Gurtnellen

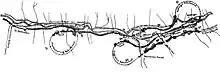
Map showing the Pfaffensprung spiral tunnel outside Gurtnellen

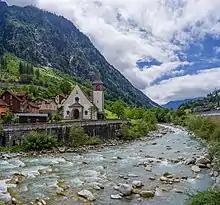
The Saint Joseph parish church and the Reuss river in Gurtnellen

Gurtnellen has an area, , of . Of this area, 11.9% is used for agricultural purposes, while 25.1% is forested. Of the rest of the land, 1.3% is settled (buildings or roads) and the remainder (61.7%) is non-productive (rivers, glaciers or mountains). , 16.9% of the total land area was heavily forested, while 5.2% is covered in small trees and shrubbery. Of the agricultural land, 0.0% is used for farming or pastures, while 2.9% is used for orchards or vine crops and 9.0% is used for alpine pastures. Of the settled areas, 0.2% is covered with buildings, 0.1% is industrial, 0.2% is classed as special developments, and 0.8% is transportation infrastructure. Of the unproductive areas, 0.1% is unproductive standing water (ponds or lakes), 0.9% is unproductive flowing water (rivers), 39.3% is too rocky for vegetation, and 21.4% is other unproductive land.